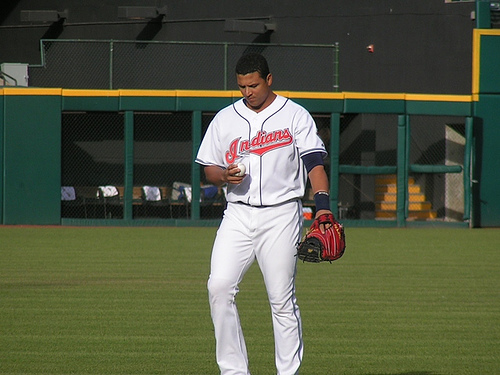
một cầu thủ ném bóng đang cầm quả bóng và đứng ở trên sân